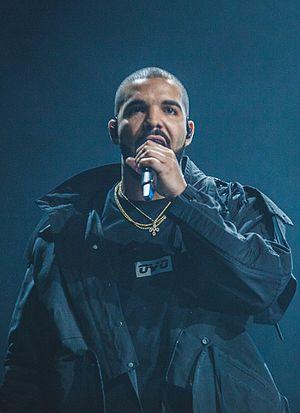
Cette page liste les titres musicaux ayant le plus de succès au cours de l'année 2016 aux États-Unis d'après le magazine Billboard.